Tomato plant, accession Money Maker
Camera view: bottom (45 deg); turntable rotation: 240 degrees
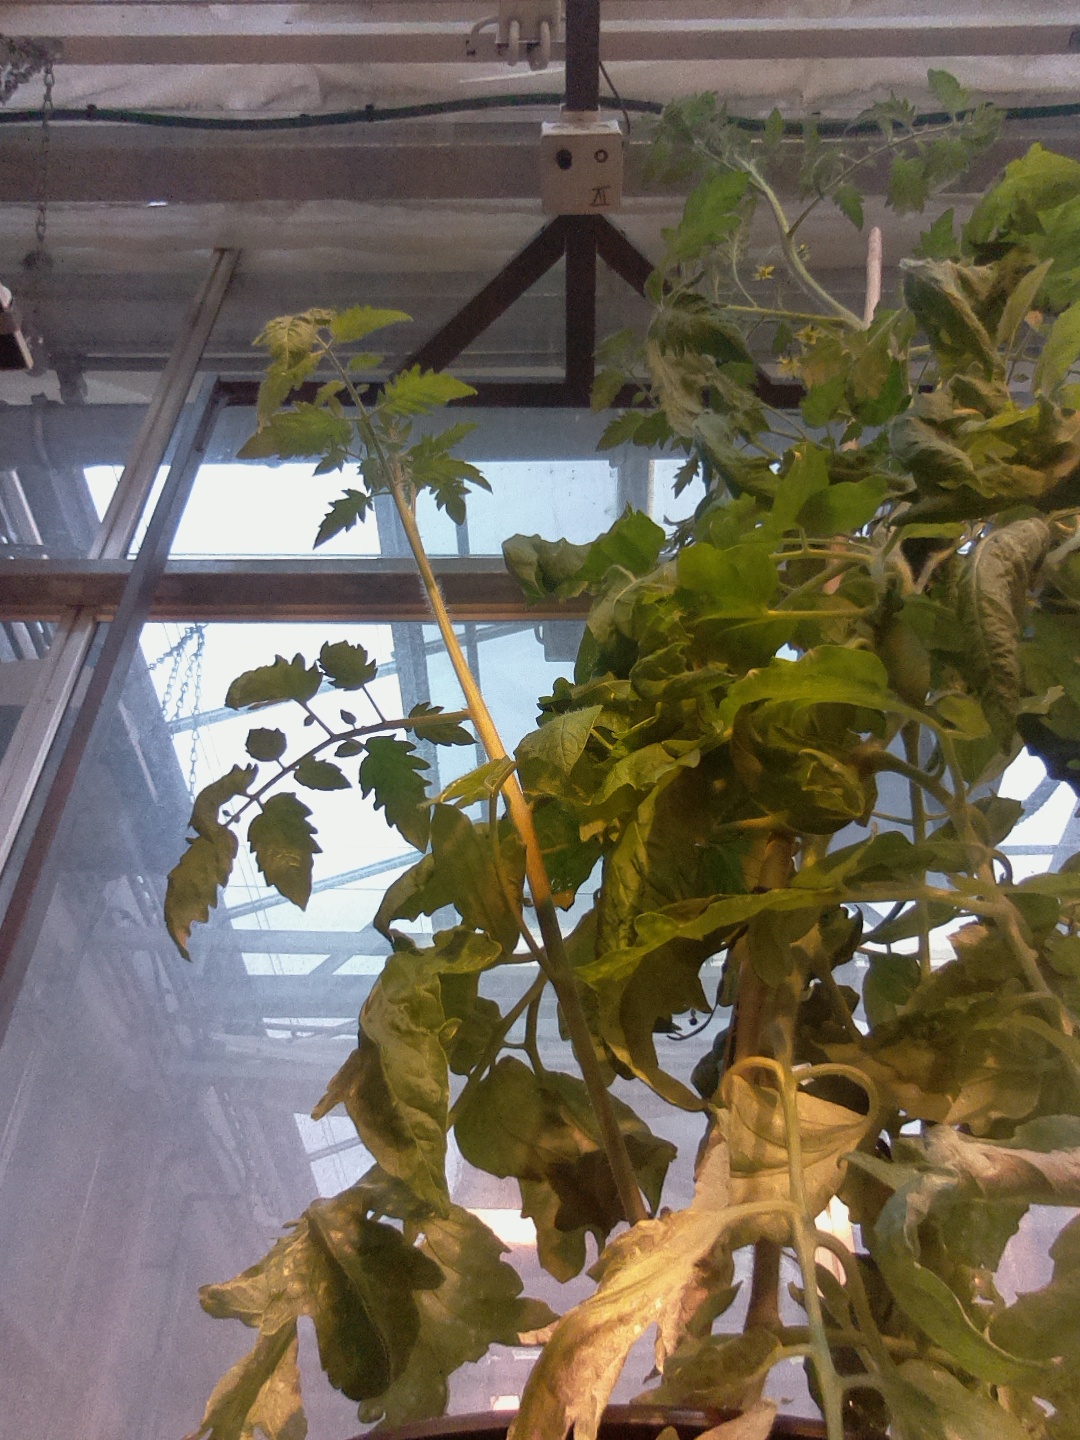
BBCH growth stage 70: Fruits at the main stem or branches visibles